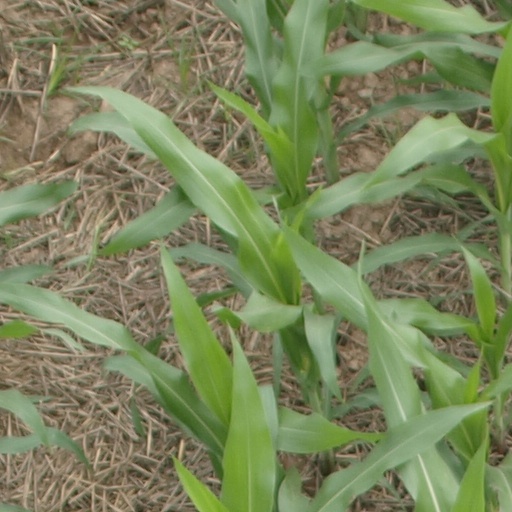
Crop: maize; corn